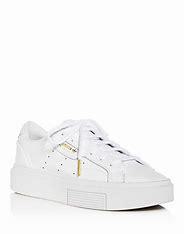
Brand: Adidas
Model: Sleek